Archival research

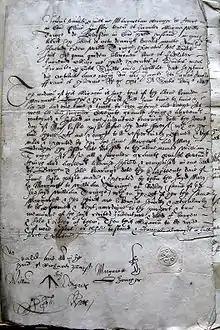
Bond dated 1623, written in secretary hand, a combination of Latin and English, and in technical legal terminology.

Archival research is a type of research which involves seeking out and extracting evidence from archival records. These records may be held either in collecting institutions, such as libraries and museums, or in the custody of the organization (whether a government body, business, family, or other agency) that originally generated or accumulated them, or in that of a successor body (transferring, or in-house archives). Archival research can be contrasted with (1) secondary research (undertaken in a library or online), which involves identifying and consulting secondary sources relating to the topic of enquiry; and (2) with other types of primary research and empirical investigation such as fieldwork and experiment.